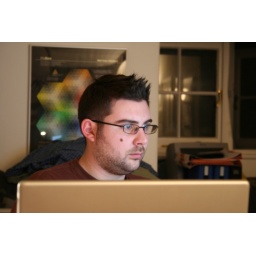
Drew writing some documentation in our home office while I mess about with my camera